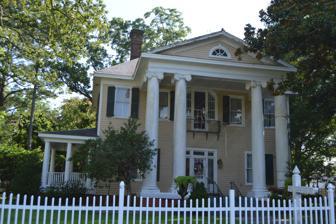
Building: William E. Smith House
Country: United States of America
Year built: 1912
Historic house in North Carolina, United States United States historic place William E. Smith House U.S. National Register of Historic Places U.S. Historic district Contributing property Facade Show map of North Carolina Show map of the United States Location 309 W. Railroad St., Selma, North Carolina Coordinates 35°32′8″N 78°17′13″W / 35.53556°N 78.28694°W / 35.53556; -78.28694 Area 0.5 acres (0.20 ha) Built c 1900 ( 1900 ) , c. 1912 Architectural style Classical Revival MPS Selma, North Carolina MRA NRHP reference No. 82003480 Added to NRHP June 24, 1982 William E. Smith House , also known as The French Country Inn, is a historic home located at Selma , Johnston County, North Carolina .  It was built about 1900 and enlarged to its present size about 1912, and is a two-story, Classical Revival style frame dwelling.  The front facade features an imposing pedimented portico supported by giant Ionic order columns. It was listed on the National Register of Historic Places in 1982. It is located in the West Selma Historic District . References